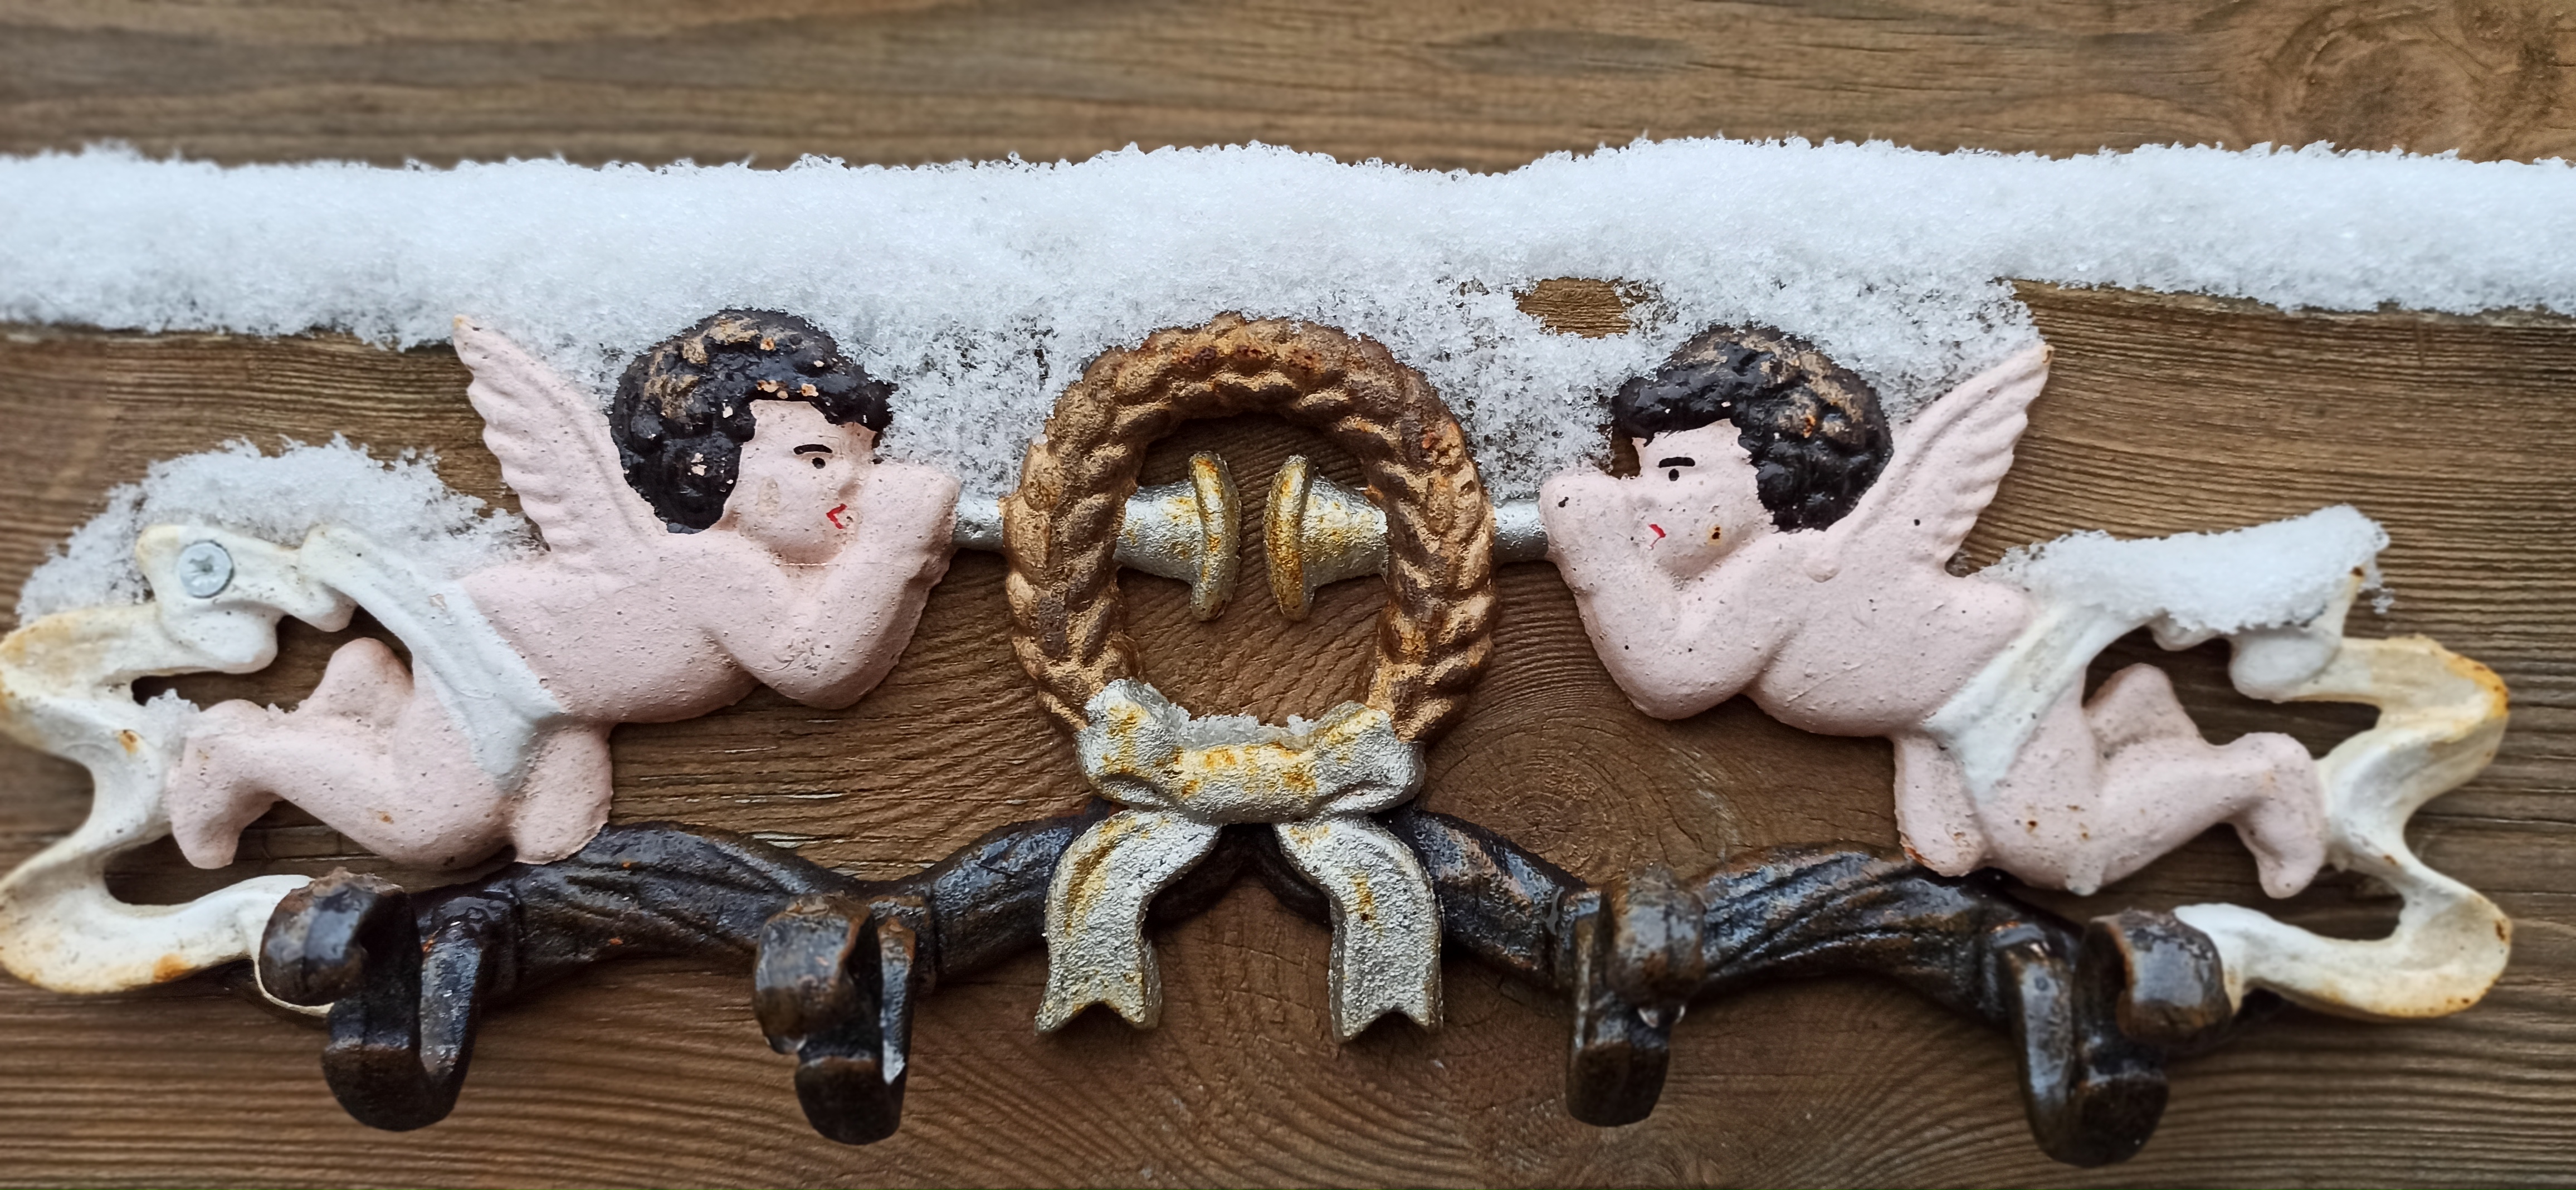
angel, snow, cold, winter, hair, head, eye, human body, sculpture, temple, wood, art, statue, supernatural creature, facade, metal, carving, visual arts, fountain, relief, nonbuilding structure, fashion accessory, mythology, craft, toy, stone carving, font, fictional character, chest, ancient history, pattern, symmetry, history, classical sculpture, monument, room